All Saints' Church, Llangar

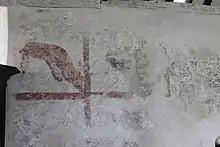
South wall 'deadly sin' painting of an animal, presumed to represent gluttony. The rider is lost but the image of the greedily feeding beast survives.

The south wall is divided into two rows of seven rectangular 'boxes'. In the upper row it appears there were images of personifications of the seven deadly sins, and in the row below a matching series of seven corporal works of mercy. This was a comparatively common theme in late medieval wall paintings, In the Llangar paintings, each of the seven deadly sins appear to be represented through a person riding on the back of an animal. There are only three churches in Britain which use this device, the others being Hardwick, Cambridgeshire and at Imber, Wiltshire. As with many medieval wall paintings, large areas of the Llangar paintings have been lost or obscured. In several of the scenes the rider's hats are still visible, and the animals can still be seen, but the details of the riders are unclear, perhaps defaced.